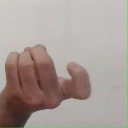
अक्षर: ज